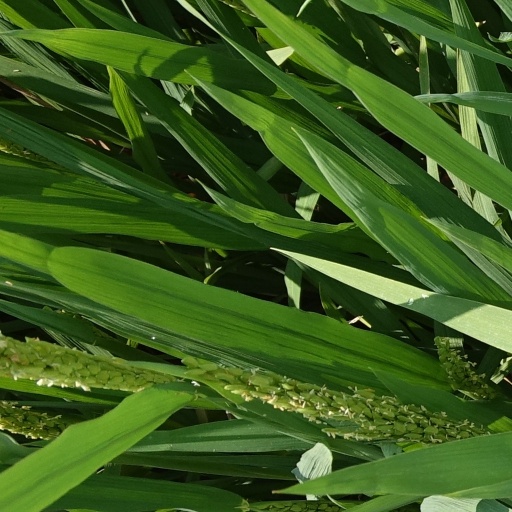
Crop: rice